BRICHOS family

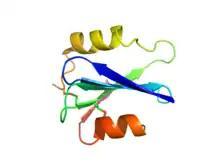
Human SP-C BRICHOS domain, extracted monomer

The BRICHOS family consists of a variety of proteins linked to major diseases, each containing a 100 amino acid BRICHOS domain that is thought to have a chaperone function.